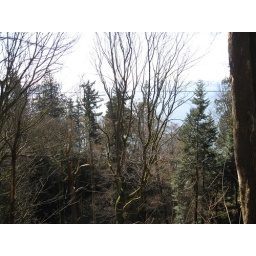
View over the ocean from above wreck beach